Richard Martini (director)

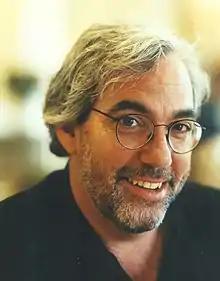

Richard Martini (born 12 March 1955) is an American film director, producer, screenwriter and freelance journalist.